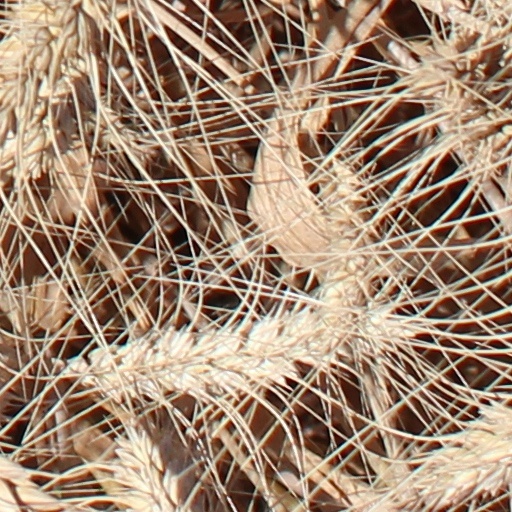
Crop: wheat